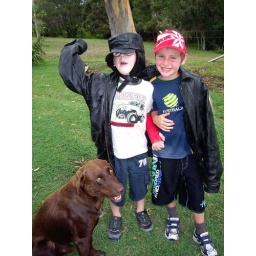
Dressed to tackle a spider on their patch in the creek. The coat is Granddad's bike jacket, hat is ditto.